Battle of the Somme

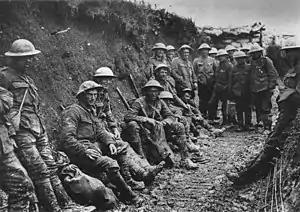
Royal Irish Rifles at the beginning of the battle.

After the Autumn Battles of 1915, a third defensive position another back from the (Support line) begun in February 1916 and was almost complete on the Somme front when the battle began. German artillery was organised in a series of (barrage sectors); each officer was expected to know the batteries covering his section of the front line and the batteries ready to engage fleeting targets. A telephone system was built, with lines buried deep for behind the front line, to connect the front line to the artillery. The Somme defences had two inherent weaknesses that the rebuilding had not remedied. The front trenches were on a forward slope, lined by white chalk from the subsoil and easily seen by ground observers. The defences were crowded towards the front trench with a regiment having two battalions near the front-trench system and the reserve battalion divided between the and the second position, all within of no man's land and most troops within of the front line, accommodated in the new deep dugouts. The concentration of troops at the front line on a forward slope guaranteed that it would face the bulk of an artillery bombardment, directed by ground observers on clearly marked lines.